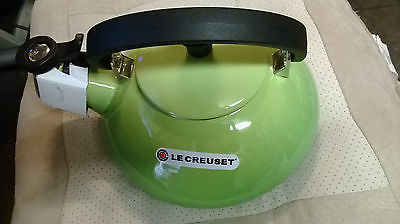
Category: kettle